Paris Fire Brigade

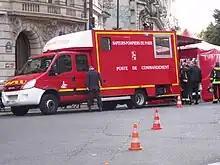
Mobile HQ of Paris Fire Brigade in action.

Founded in 1793 as the and following the 23-hour Austrian Embassy Fire in 1810 became a military organisation by imperial decree of Emperor Napoléon. On 18 September 1811, it became the and was expanded to the in 1867. During the Franco-Prussian War and World War I the sapeurs-pompiers were mobilised for military service, while continuing to fulfill their firefighting responsibilities.